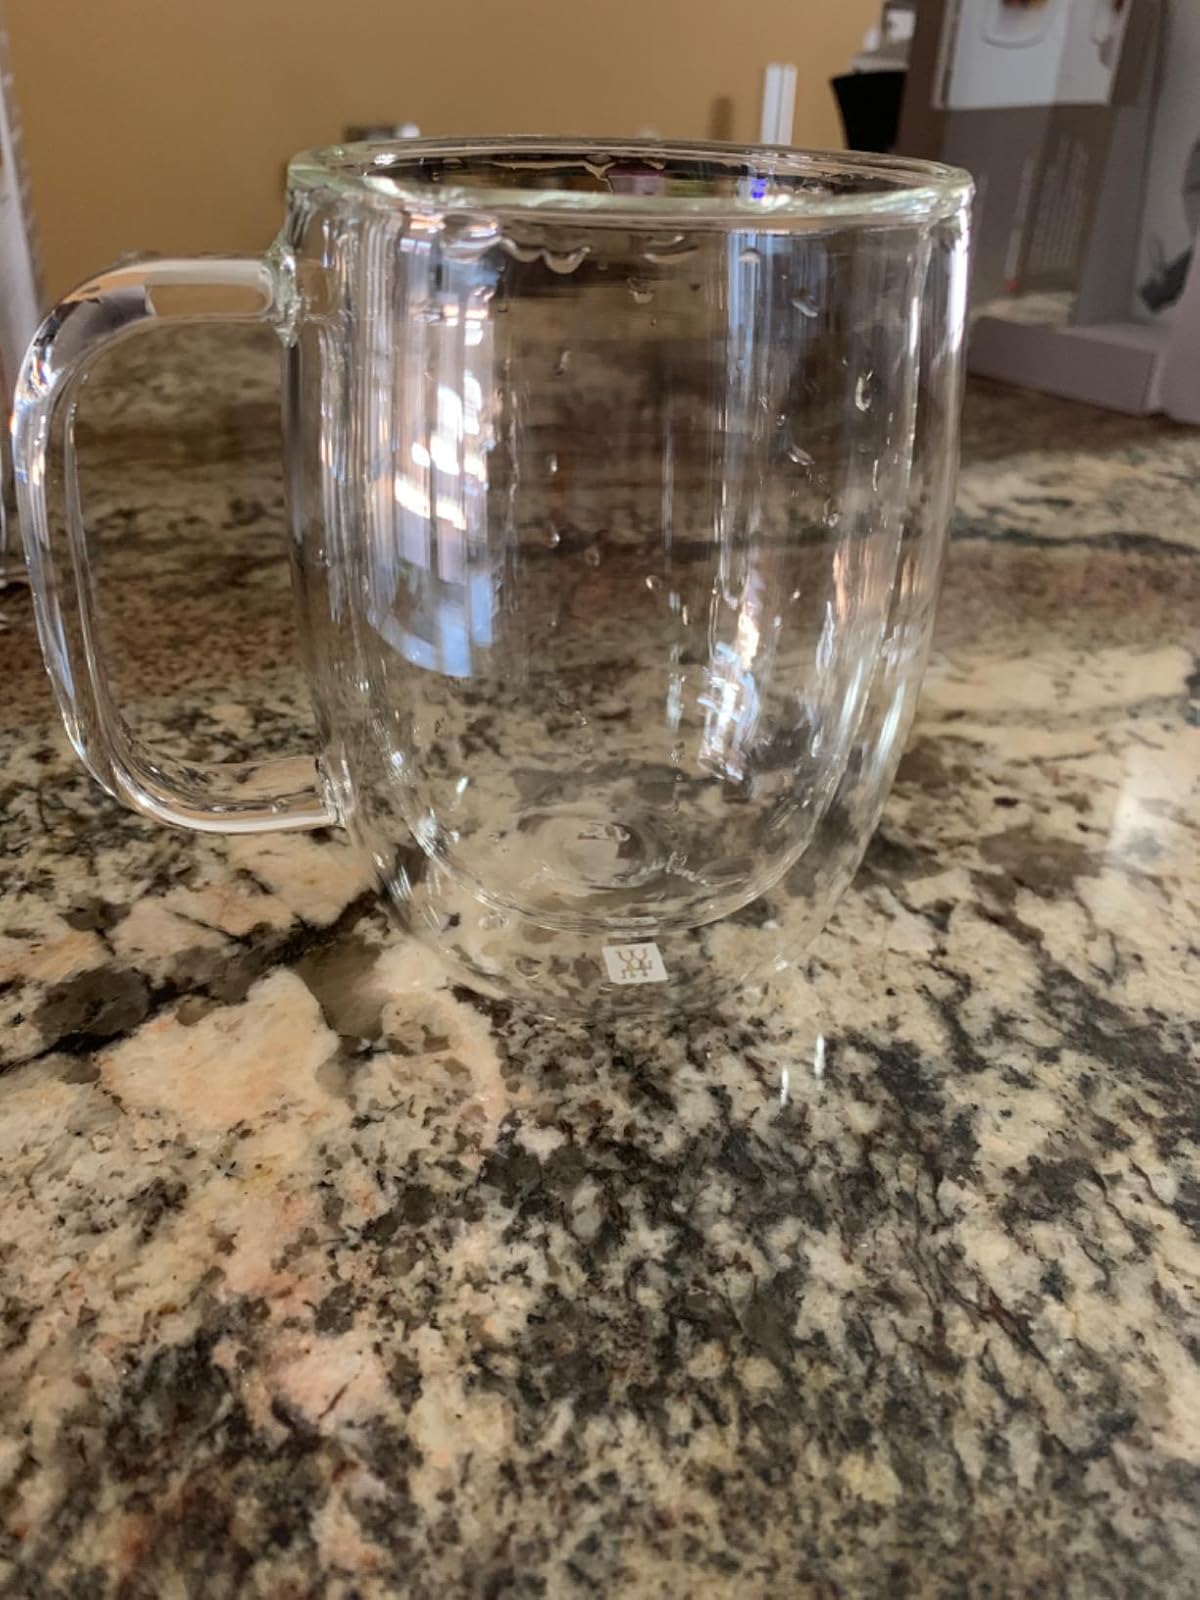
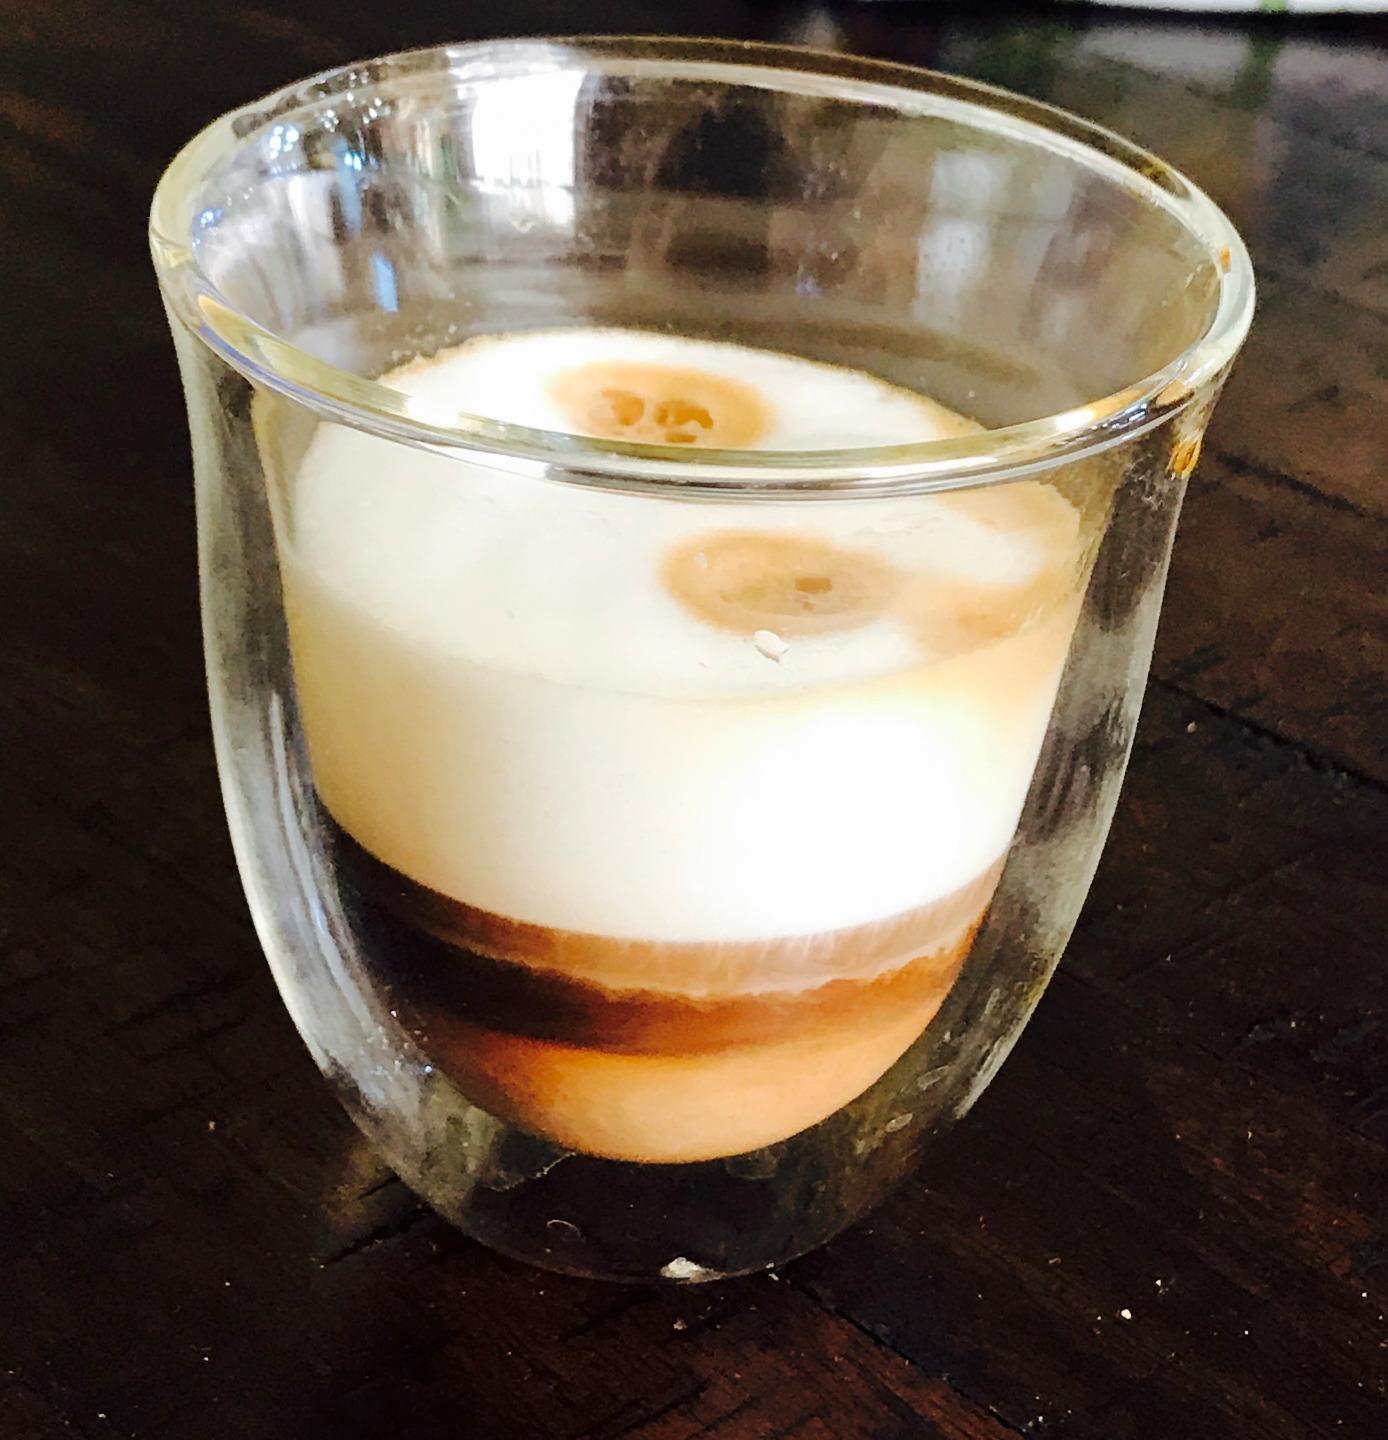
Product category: items_mug
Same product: no